Moshulatubbee District

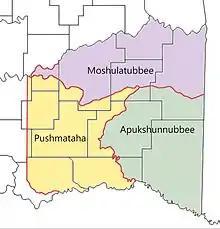
Moshulatubbee District covered the upper one-third of the Choctaw Nation.

The districts were established when the Choctaw Nation removed to the Indian Territory. These districts were intended as areas for members of the three major clans, or groupings of Choctaw who comprised the nation. In time, the clan affiliations and allegiances were reduced after the disruption of the move to Indian Territory, in part because of the losses of numerous members in the arduous relocation, called the Trail of Tears. The districts’ importance in the political life of the nation waned, and the district chiefs lost power and authority to the governor (under the 1858 constitution) and later, the principal chief of the nation. Eventually the position of the principal chief became simply, the chief. No longer a "first among equals", he became the sole political leader.